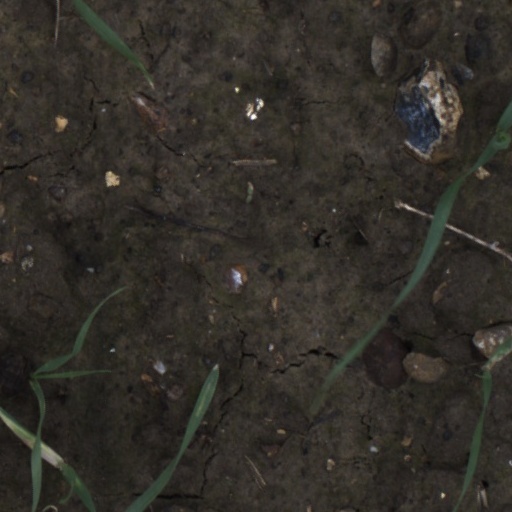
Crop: wheat